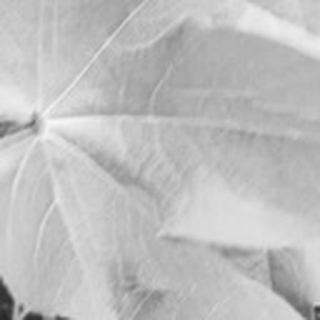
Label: healthy_cotton